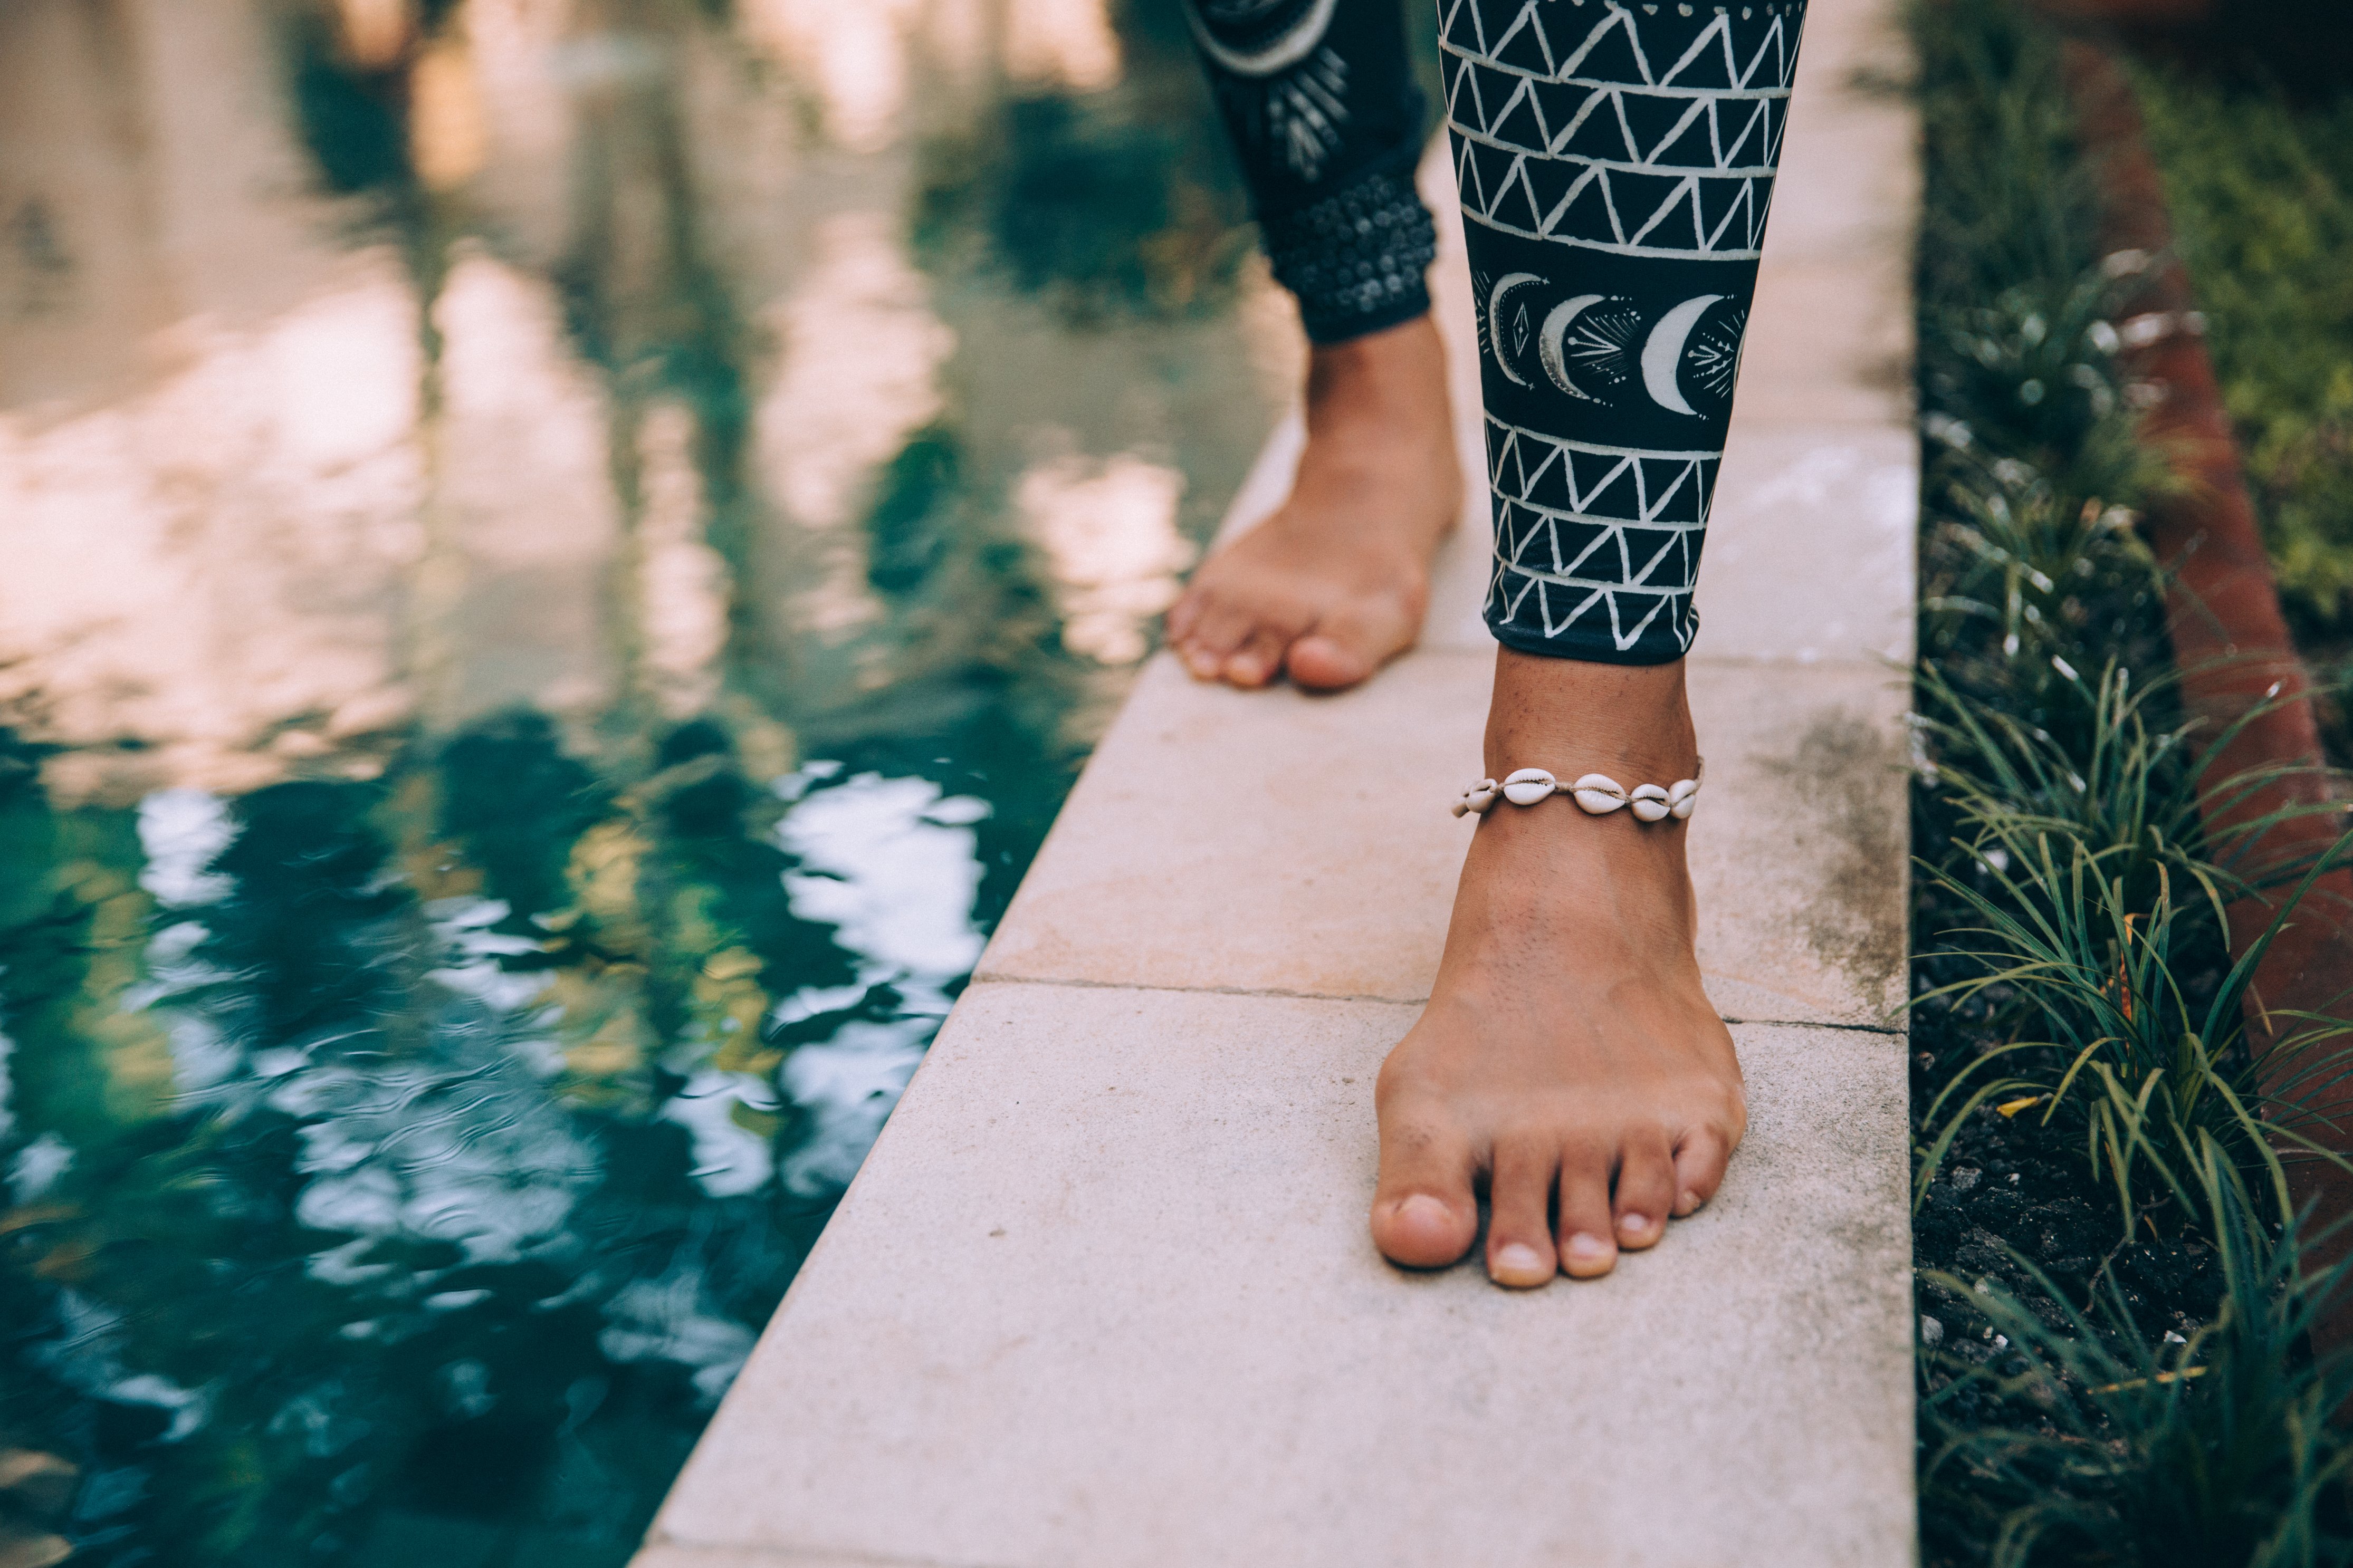
joint, People in nature, leg, azure, street fashion, gesture, wood, nail, aqua, barefoot, grass, calf, foot, Tints and shades, thigh, wrist, toe, human leg, happy, electric blue, pattern, flooring, leisure, fashion accessory, flesh, font, ankle, shadow, child, denim, reflection, vacation